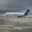
Label: airplane